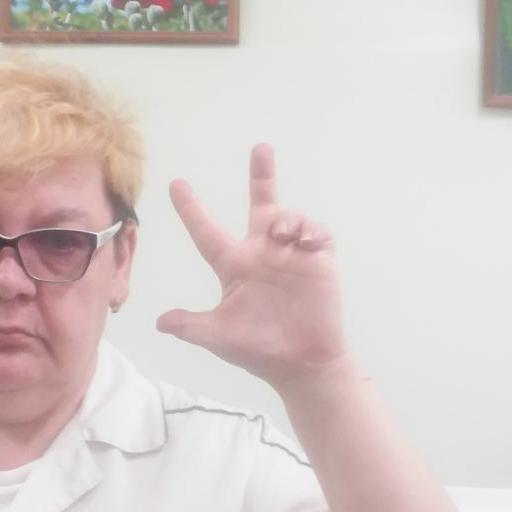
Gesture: three2